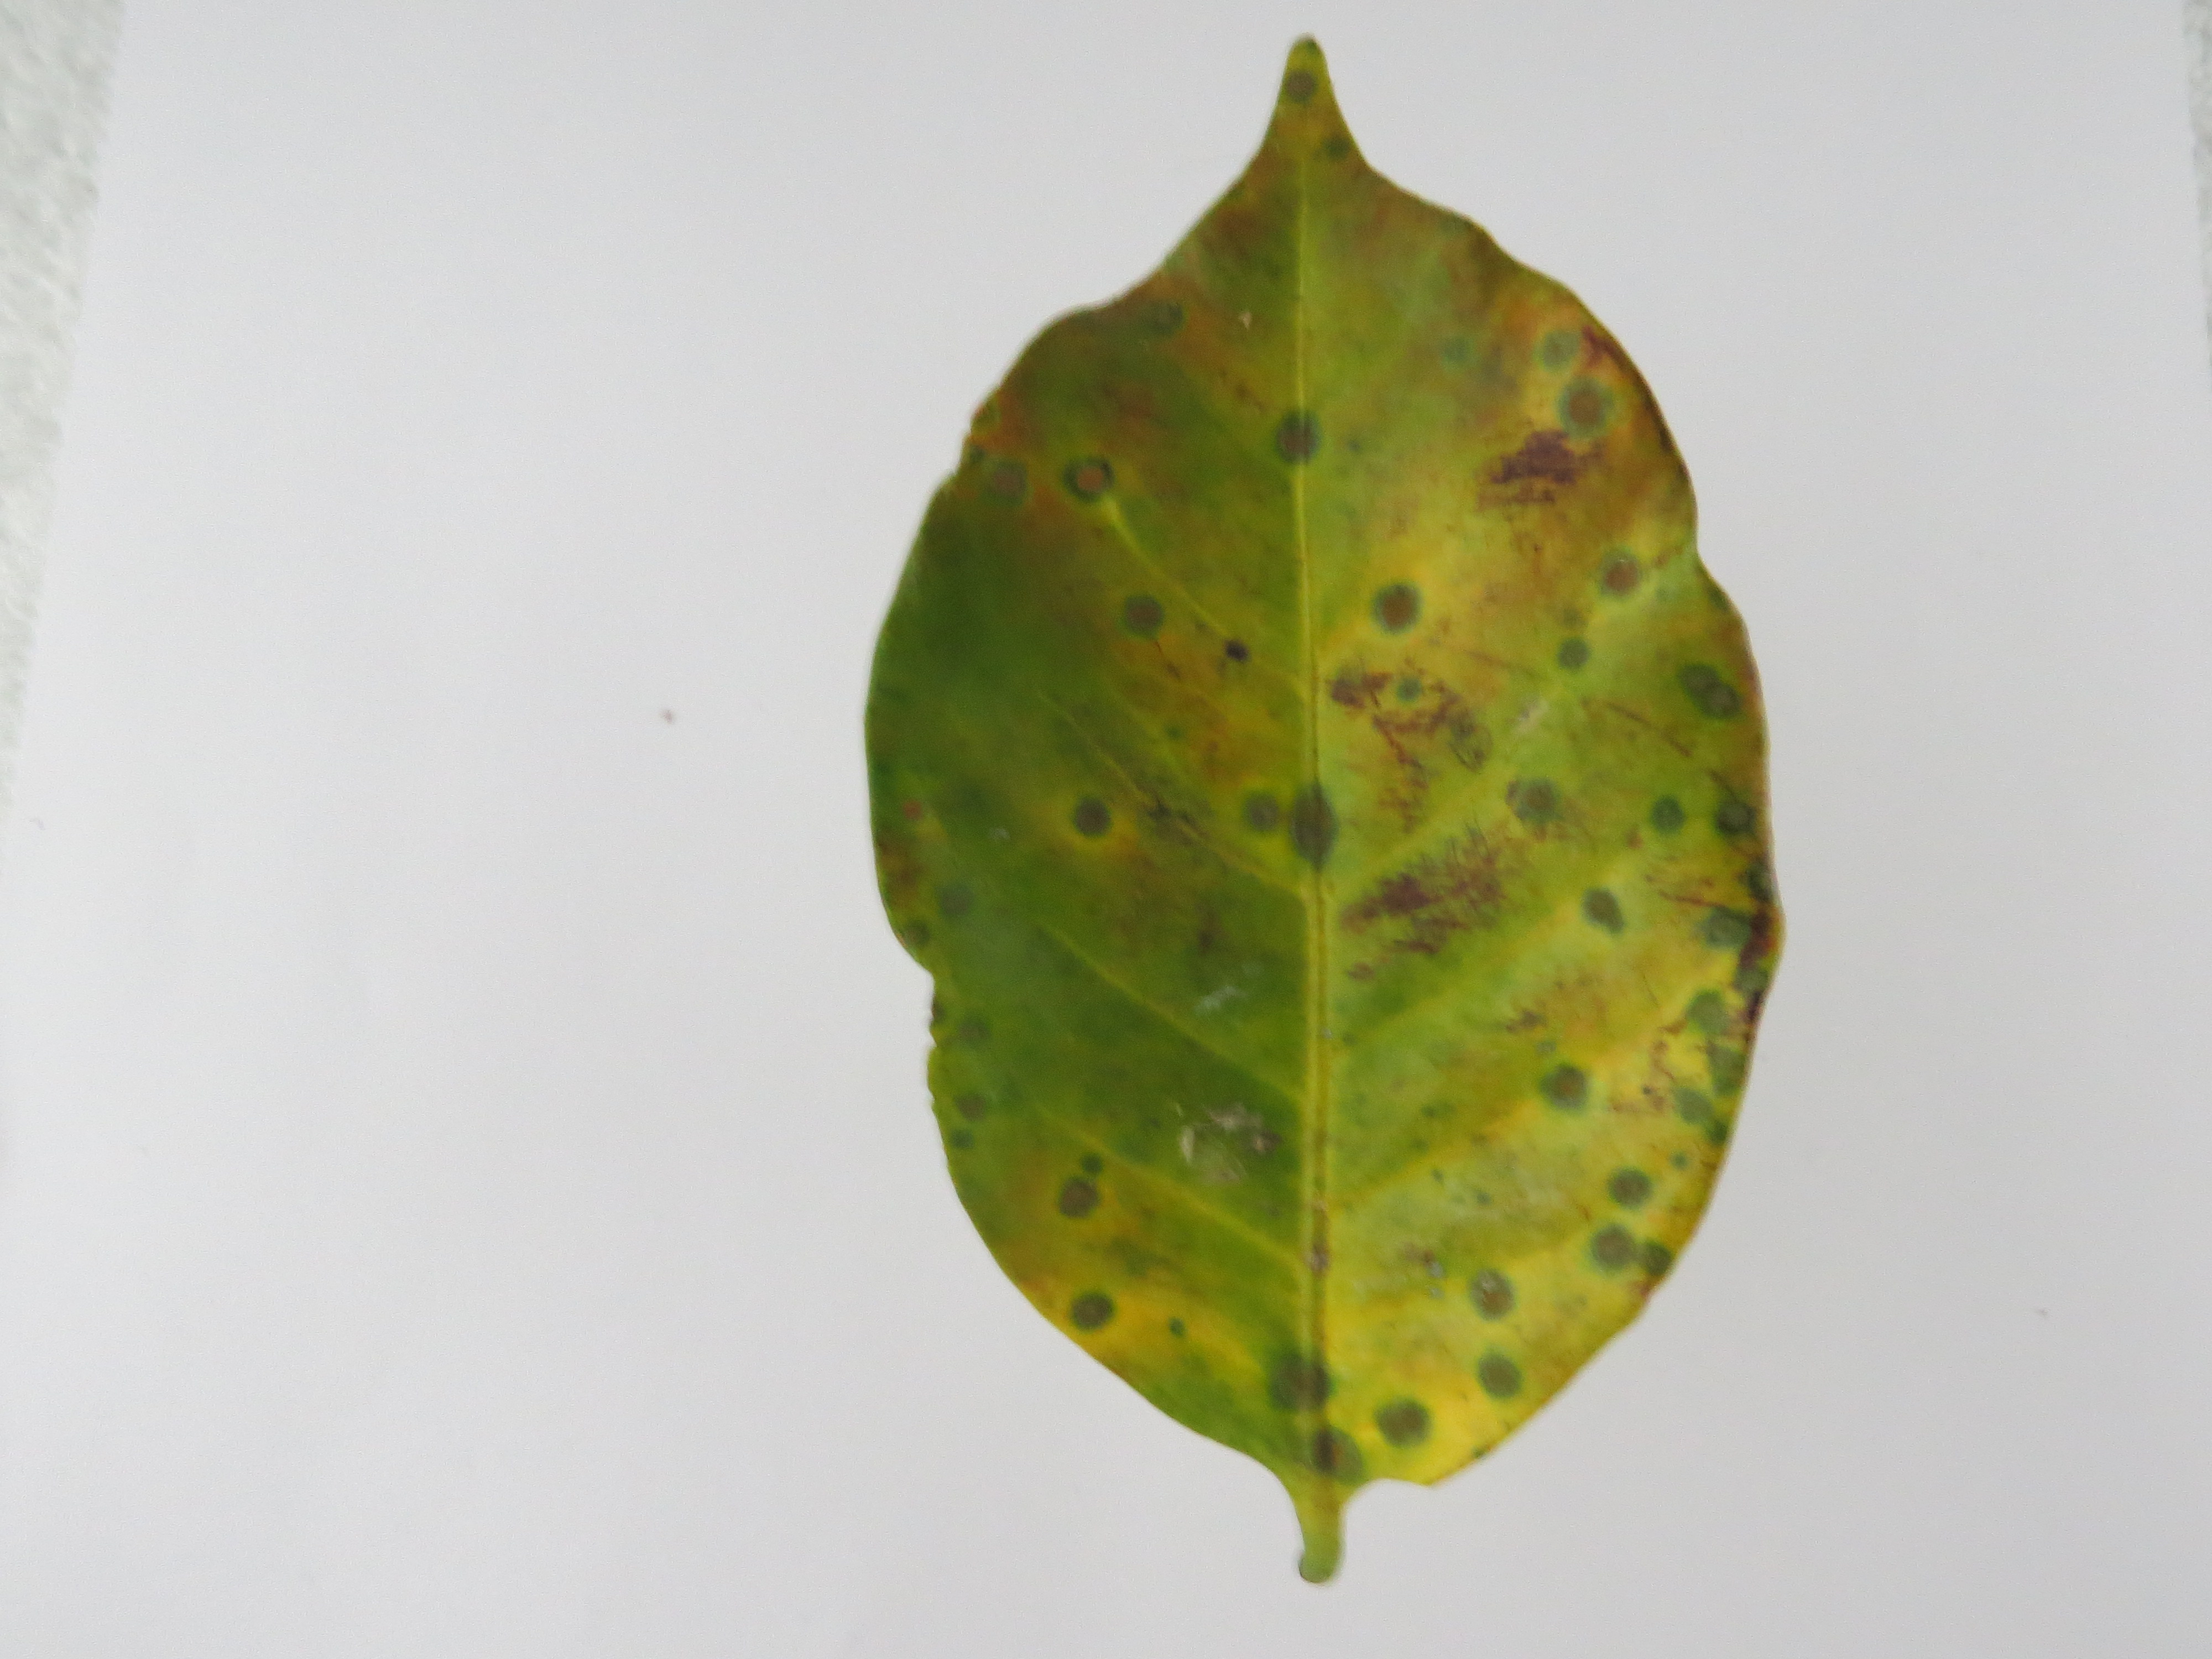
Label: nitrogen-N